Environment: lab
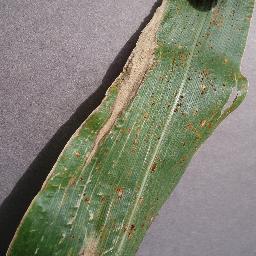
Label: northern_corn_leaf_blight